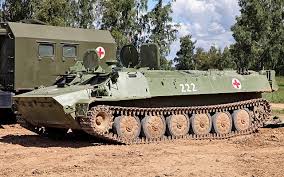
Label: MT_LB